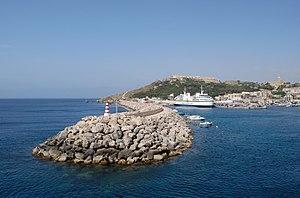
Le phare de Mġarr (sud) est un feu situé sur la jetée principale du port de Mġarr sur l'île Gozo en mer Méditerranée.